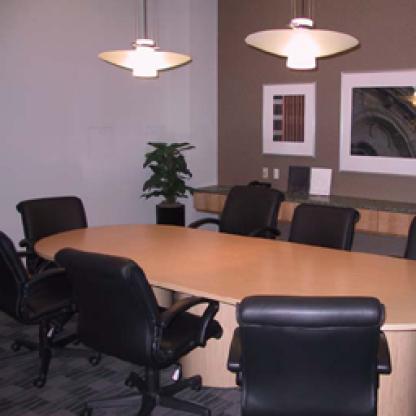
Scene: Indoor